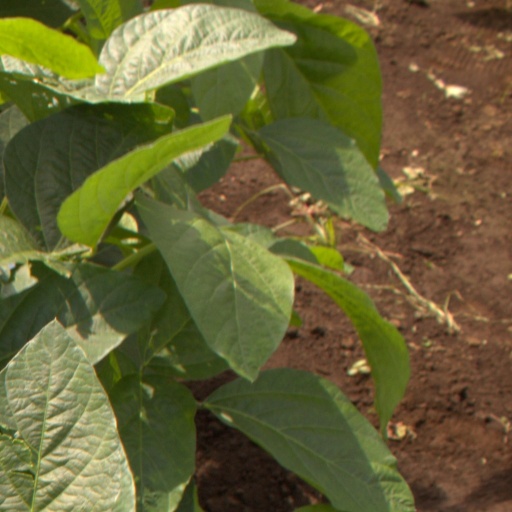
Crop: soybean